Manor house

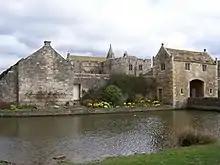
Markenfield Hall in North Yorkshire, a 14th-century manor house with moat and gatehouse

Although not typically built with strong fortifications as were castles, many manor-houses were fortified, which required a royal licence to crenellate. They were often enclosed within walls or ditches which often also included agricultural buildings. Arranged for defence against roaming bands of robbers and thieves, in days long before police, they were often surrounded by a moat with a drawbridge, and were equipped with gatehouses and watchtowers, but not, as for castles, with a keep, large towers or lofty curtain walls designed to withstand a siege. The primary feature of the manor house was its great hall, to which subsidiary apartments were added as the lessening of feudal warfare permitted more peaceful domestic life.